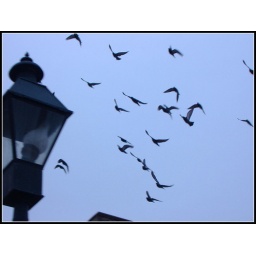
taken in savannah, ga on river street